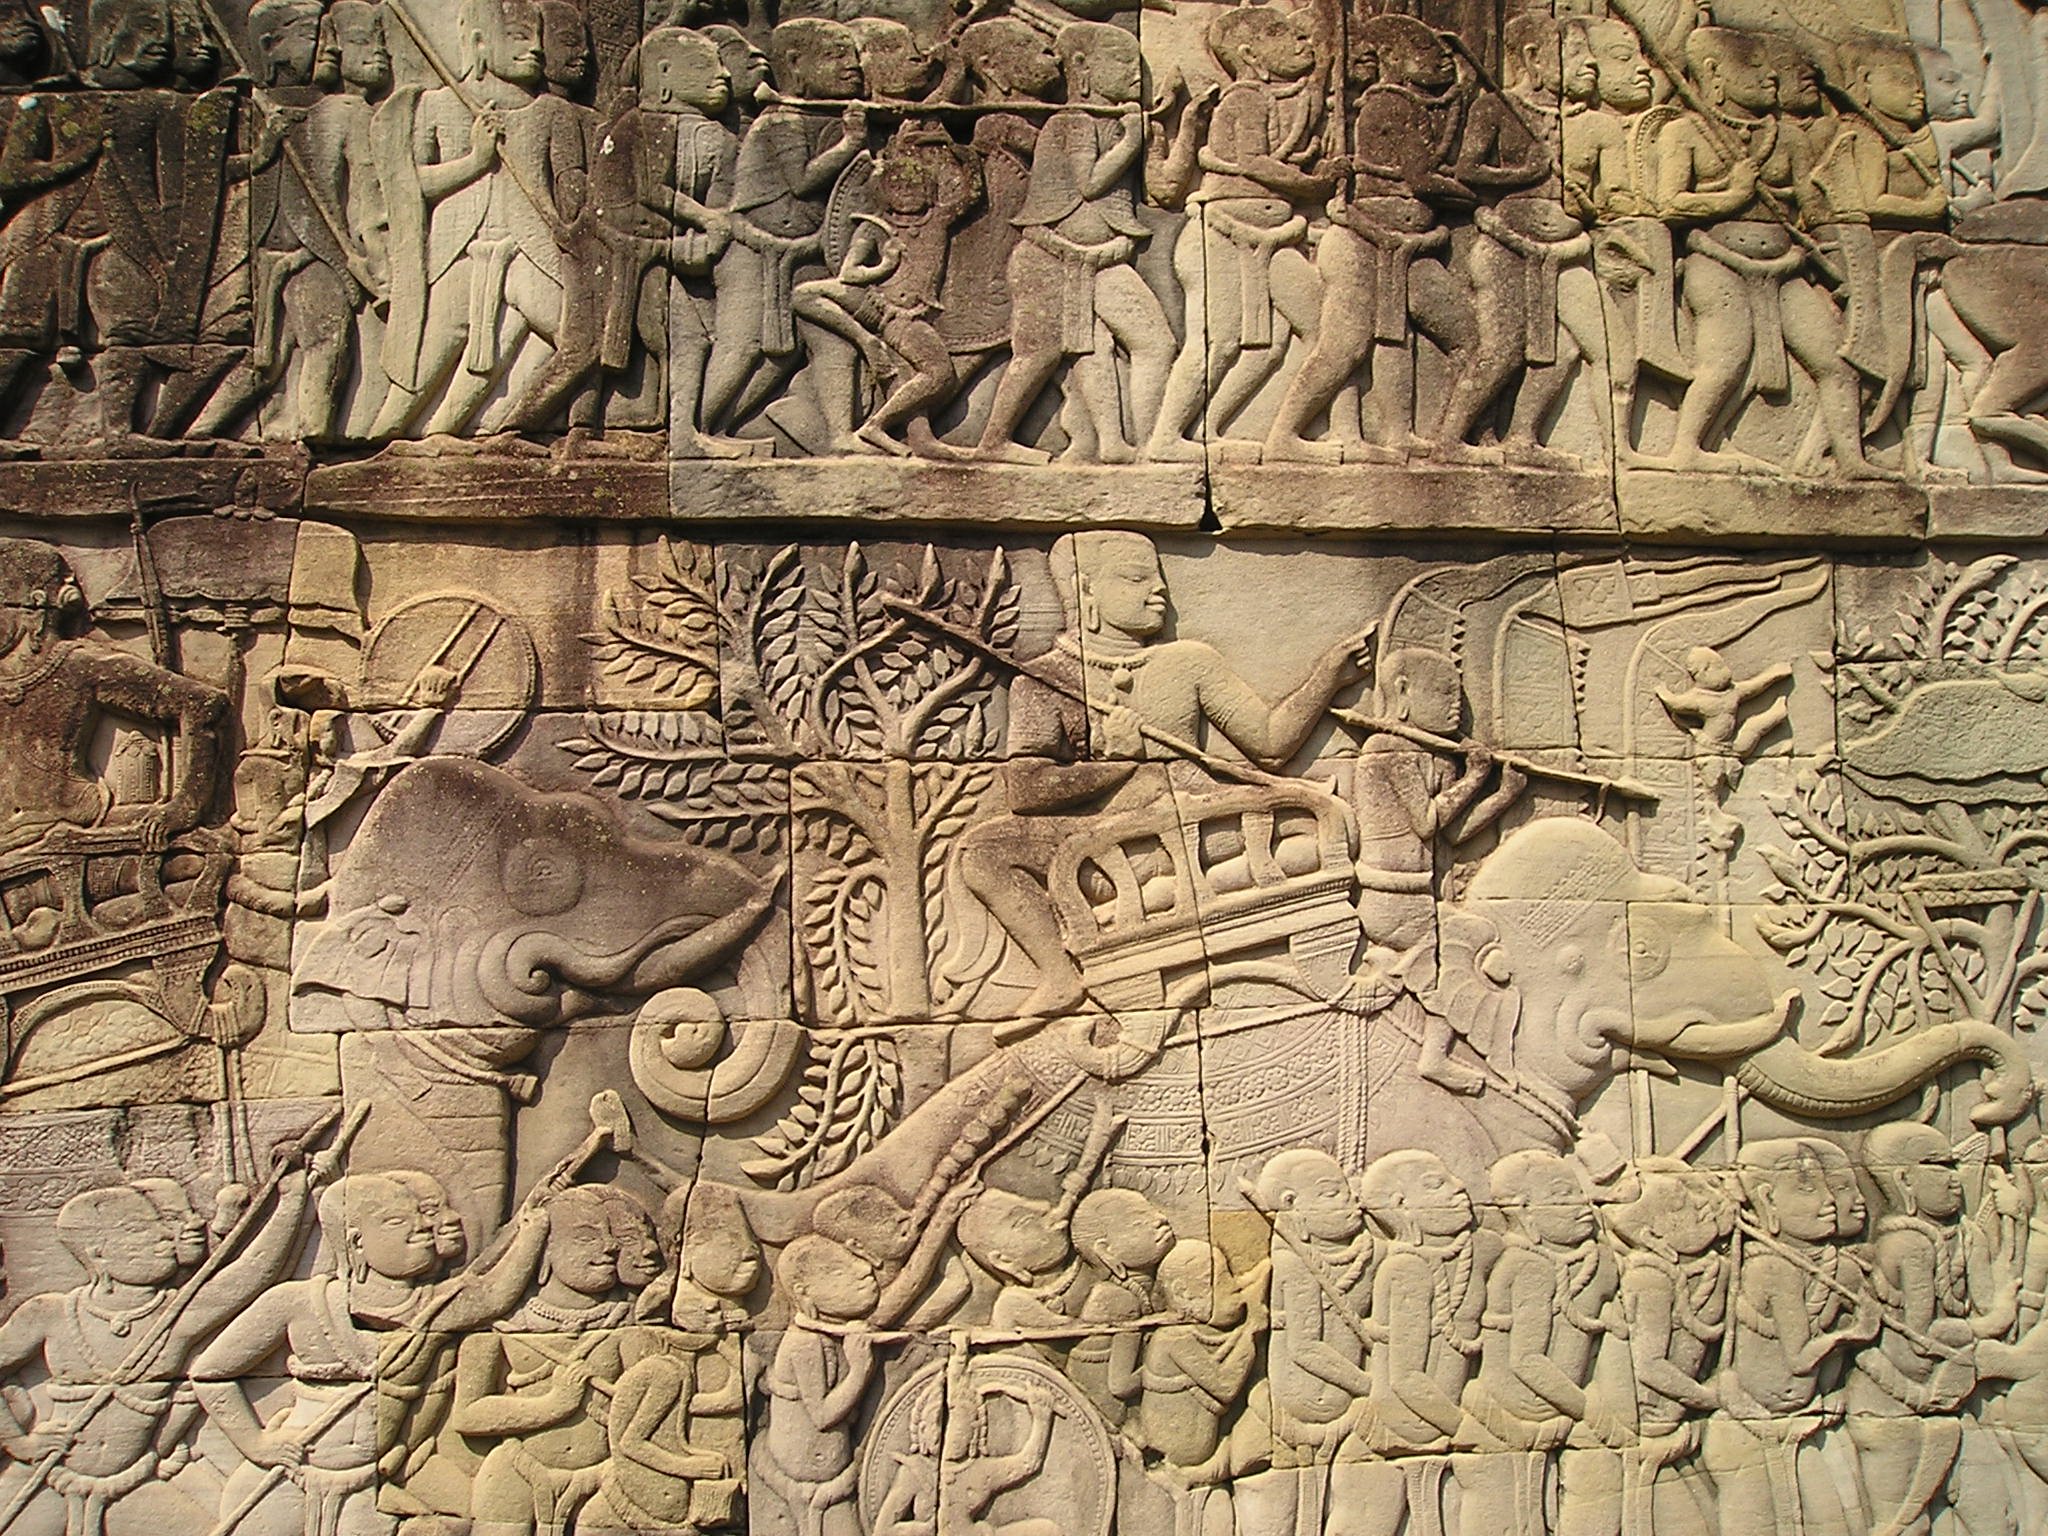
rock, wood, texture, wall, asia, art, geology, sketch, drawing, temple, cambodia, mural, carving, figures, relief, wat, southeast, angkor, stele, so, archaeological site, stone carving, ancient history, maya civilization